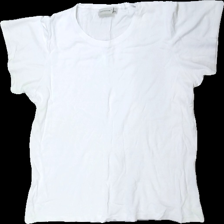
View: front
Type: T-shirt
Category: Ladies
Brand: Cappuchini
Colors: White
Material: 66% bomull 34% viskos
Cut: C-collar
Size: XXL
Season: All
Damage: luddigt
Damage location: top center
Price range: <50
Recommended usage: Reuse
Description: t-shirt